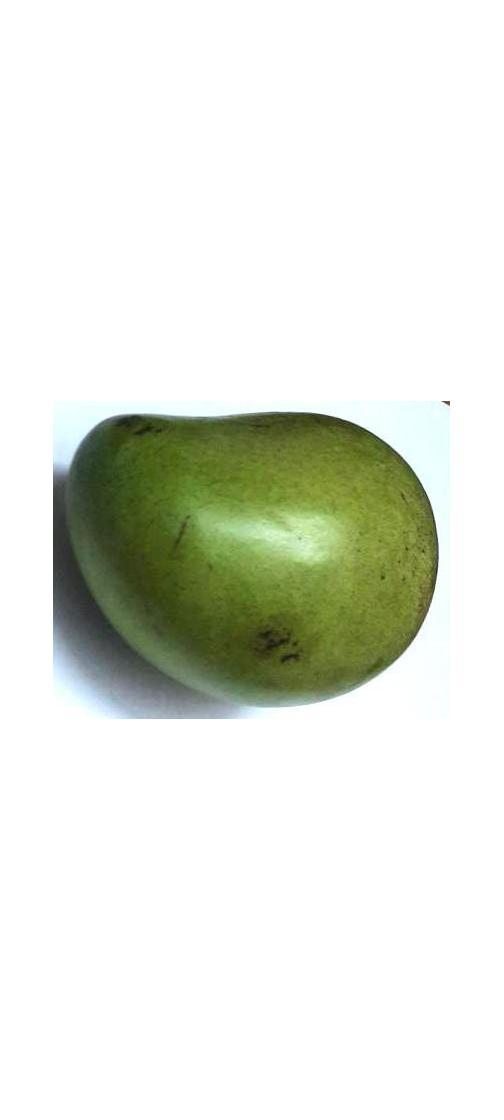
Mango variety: Rupali